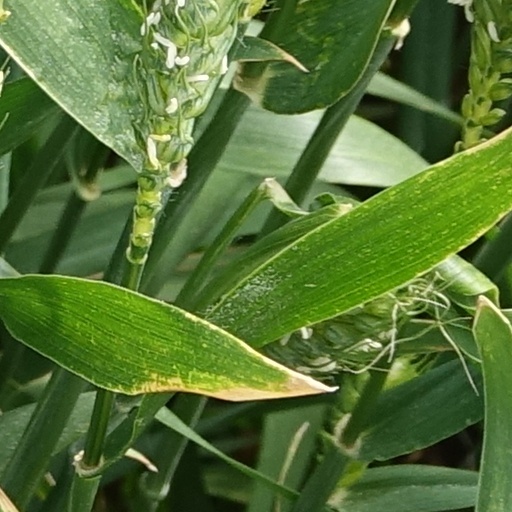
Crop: wheat